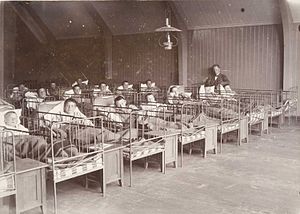
Bastøy
Fra sovesalen på Bastøy skolehjem ca. 1903.